El Segundo, California

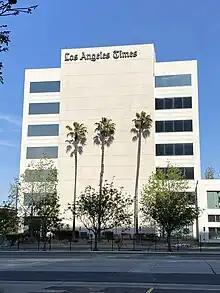
"Los Angeles Times" headquarters

El Segundo has its own beach, as well as two public pools; both are outdoor pools, one of which is open only during the summer months. The El Segundo Parks and Recreation staff are the basis for the hit NBC program "Parks and Recreation". El Segundo has two full-sized turf fields named Campus El Segundo Athletic Fields, which are open to the public.